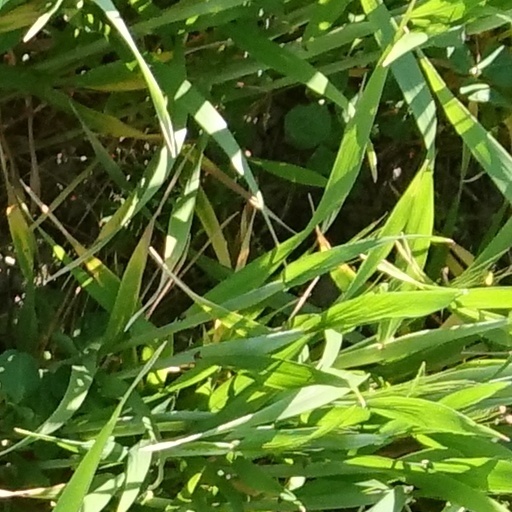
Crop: wheat